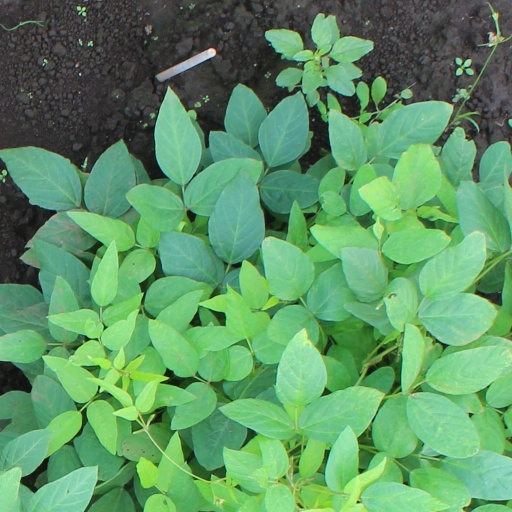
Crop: soybean